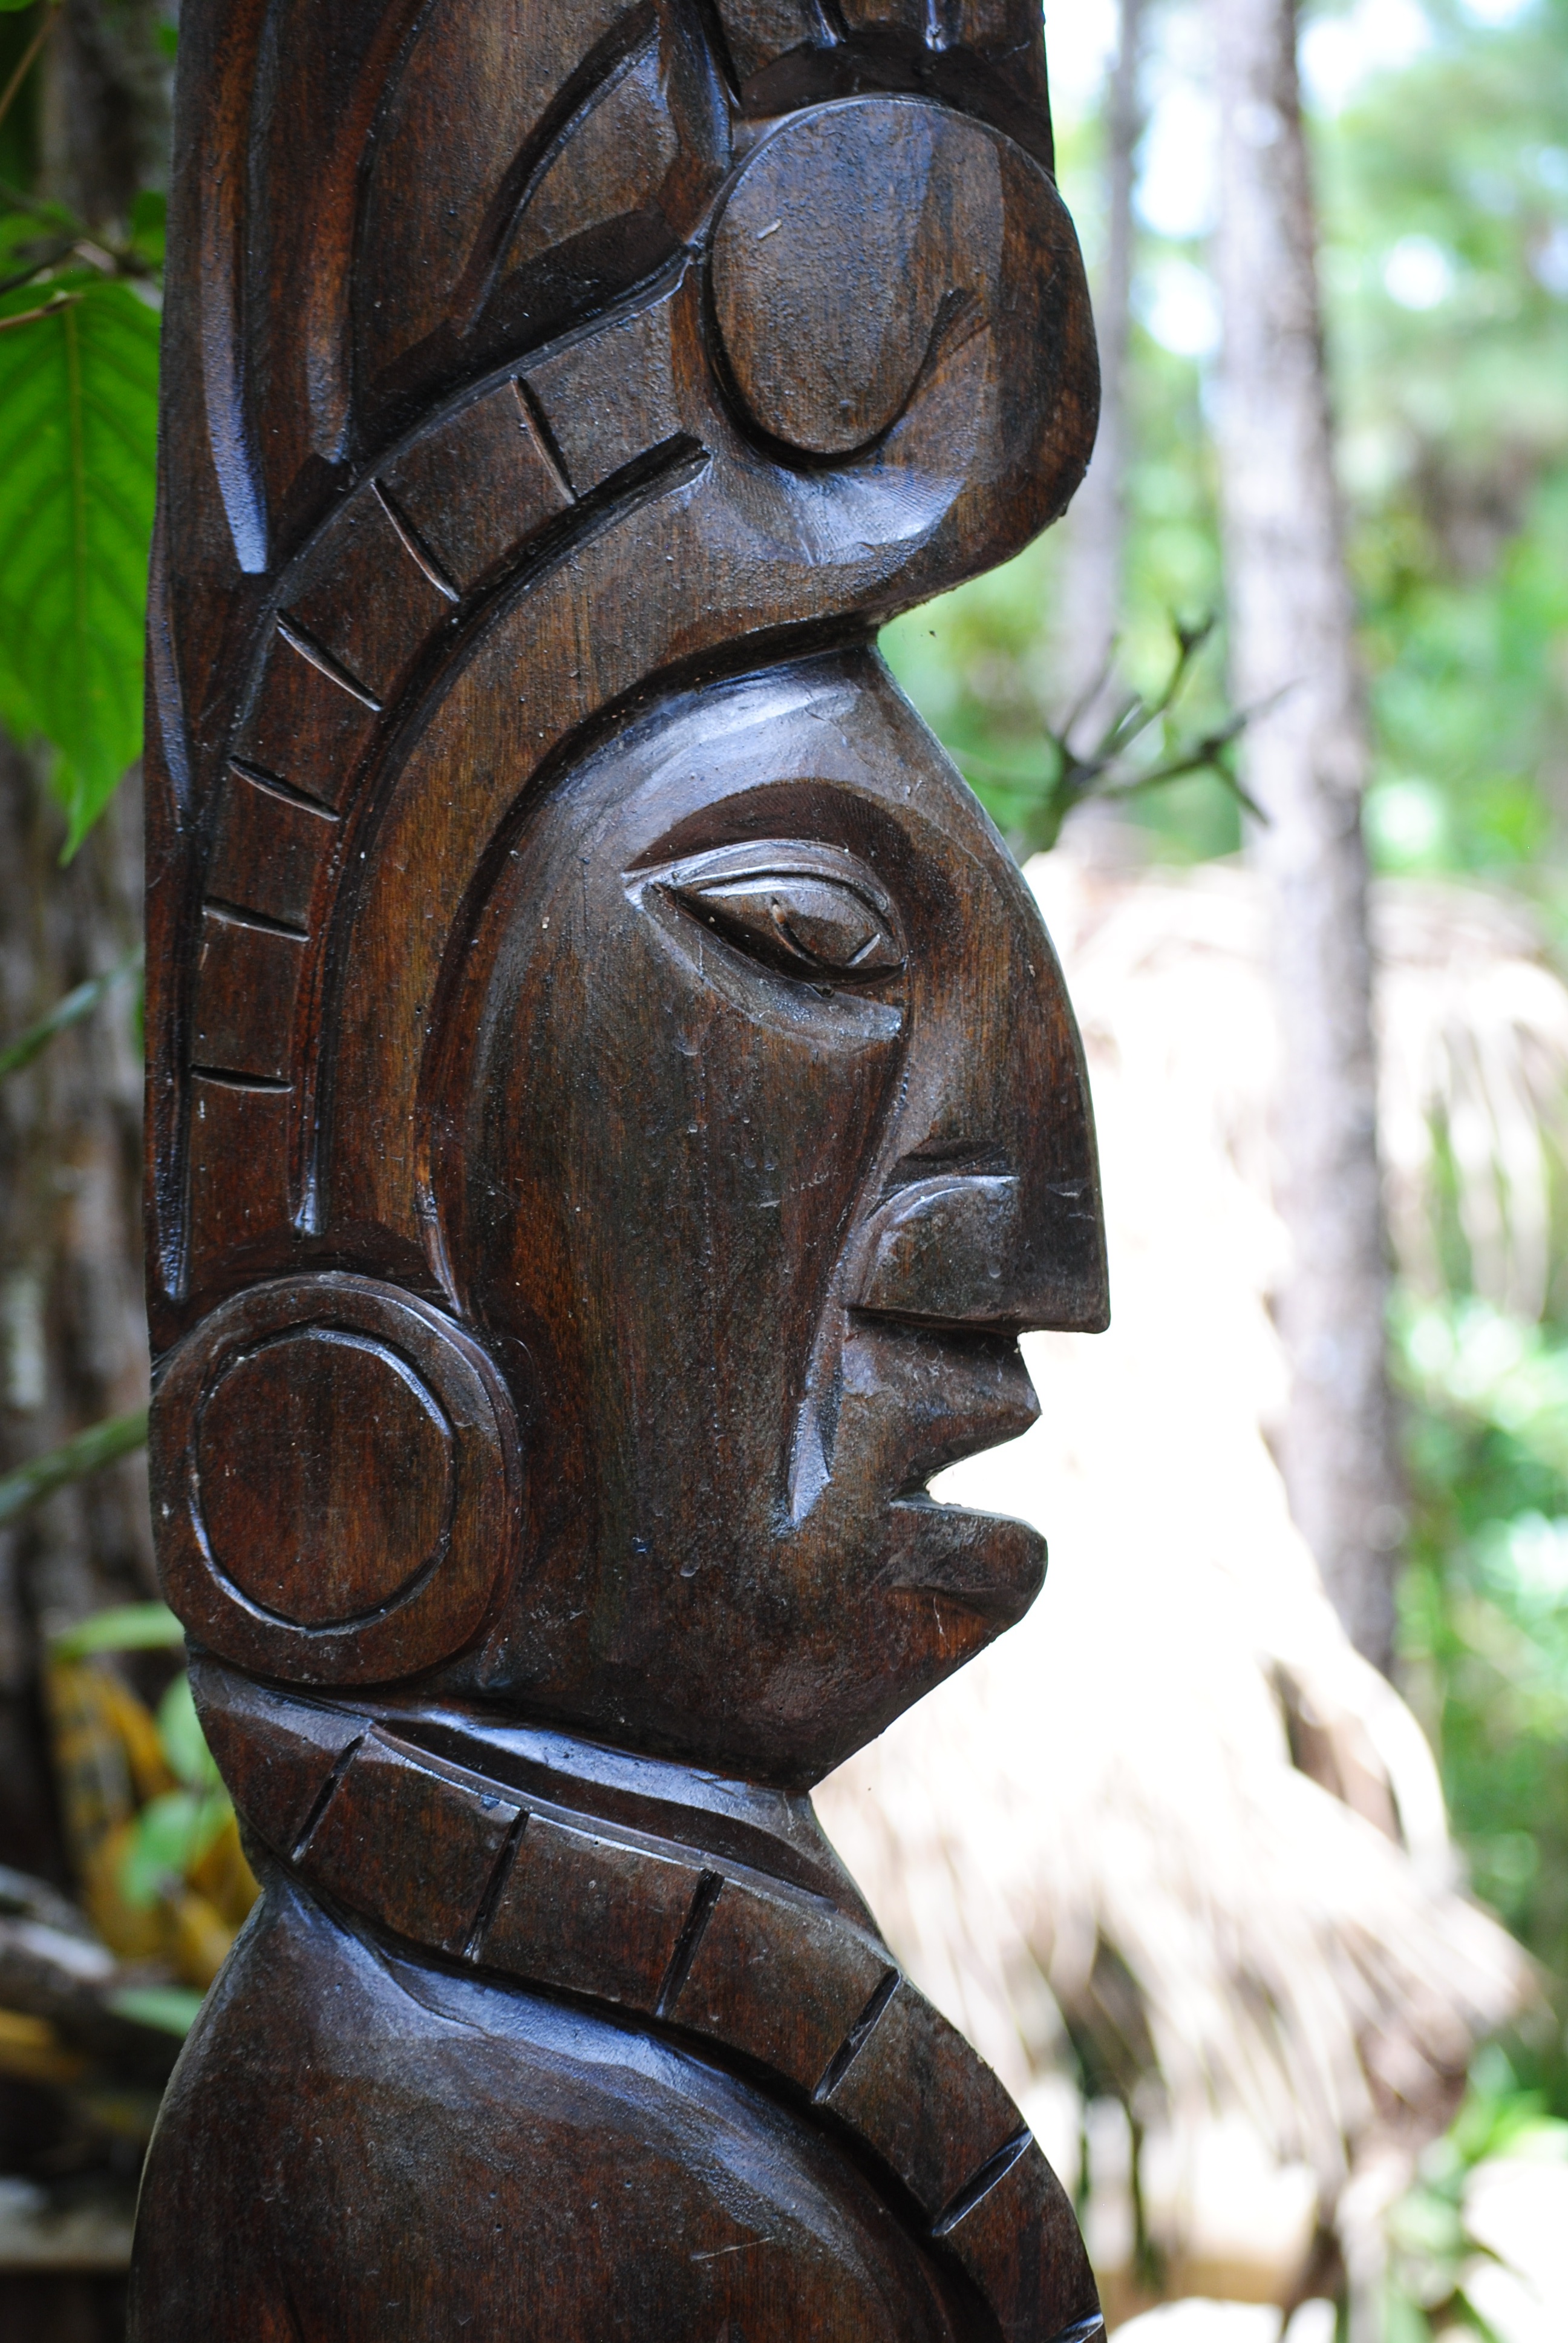
wood, monument, statue, decoration, market, sculpture, art, mask, temple, head, carving, handcraft, maya, tiki, ancient history, belize